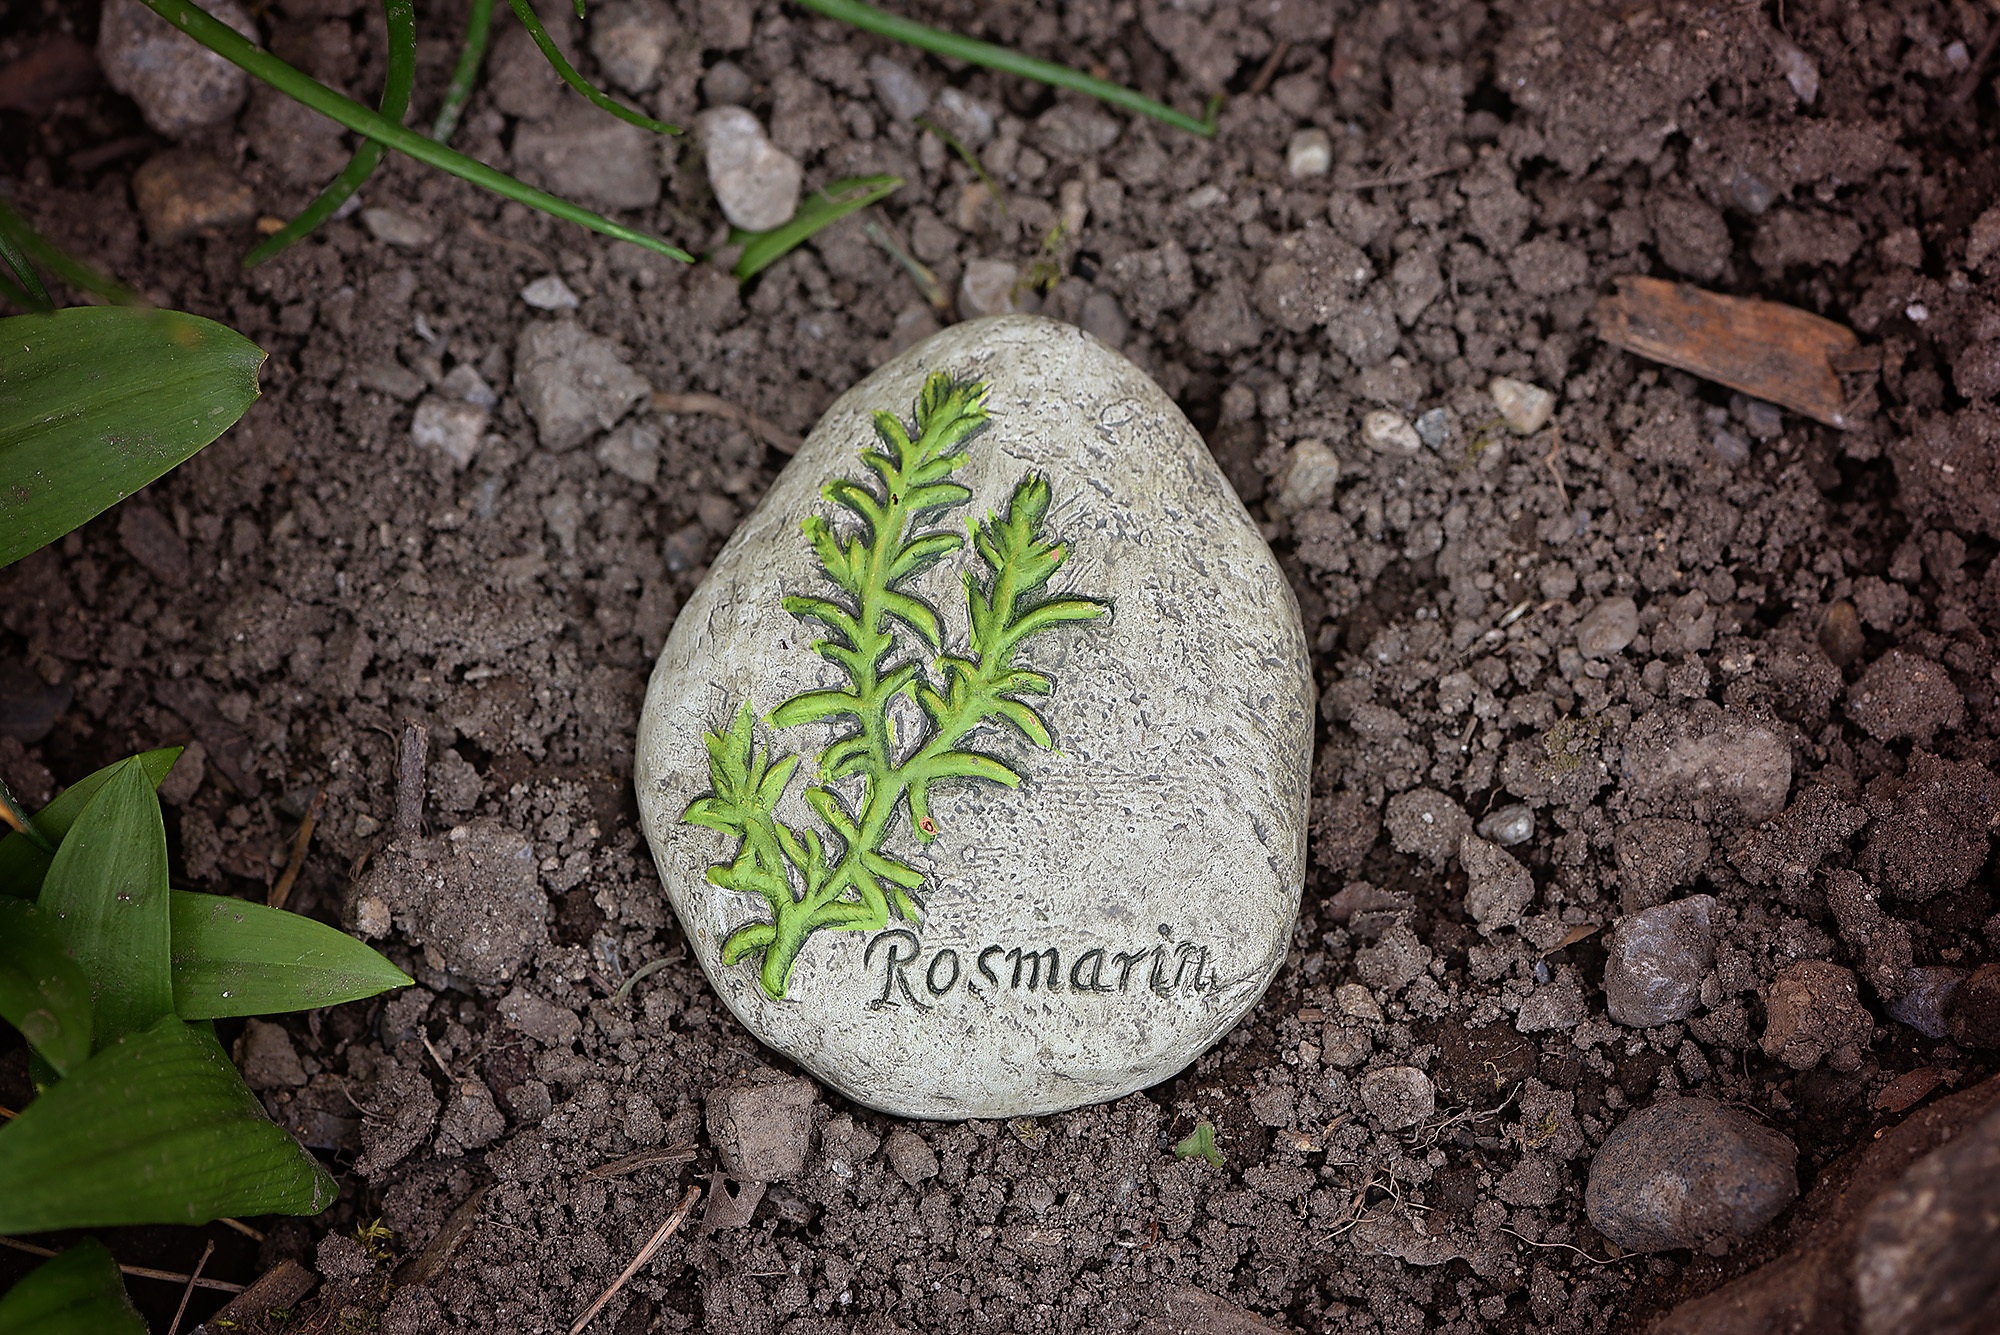
tree, nature, rock, plant, ground, leaf, flower, stone, green, soil, botany, garden, flora, earth, rosemary, herbal stone, spice stone